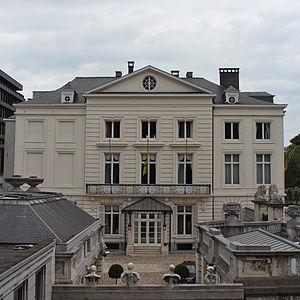
L'hôtel Errera est un hôtel de maître de style néo-classique situé au numéro 14 de la rue Royale, face au Parc de Bruxelles, à Bruxelles en Belgique. Il est la résidence de fonction du ministre-président de la Région flamande.